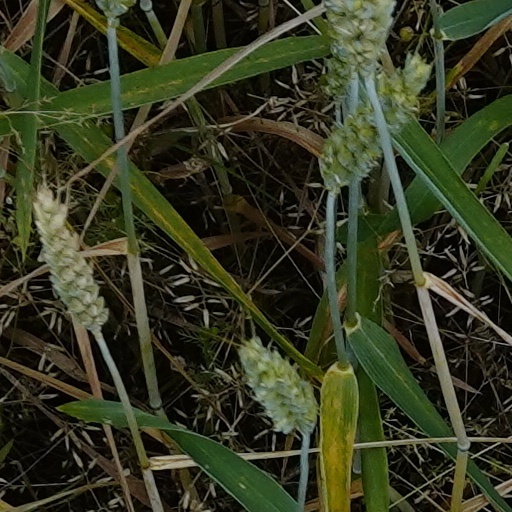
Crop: wheat